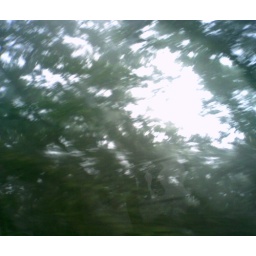
forest in glass